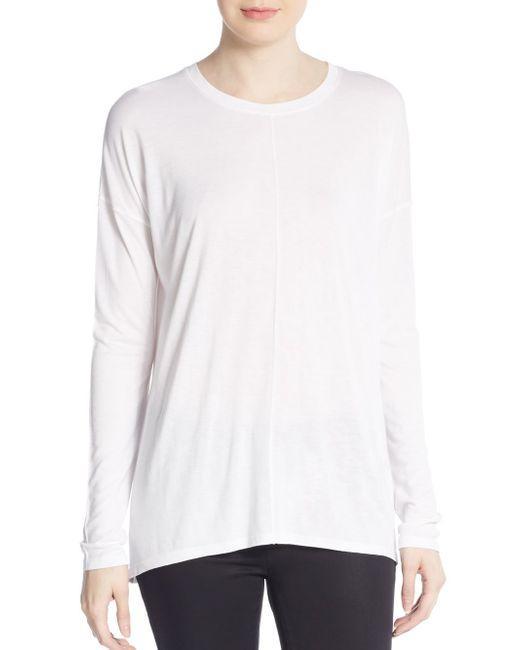
Vince in Vorgestellte Designer bei Neiman Marcus Letzter Anruf